Question: What color is the desk?
Tambaya: Wana launine tebir din?
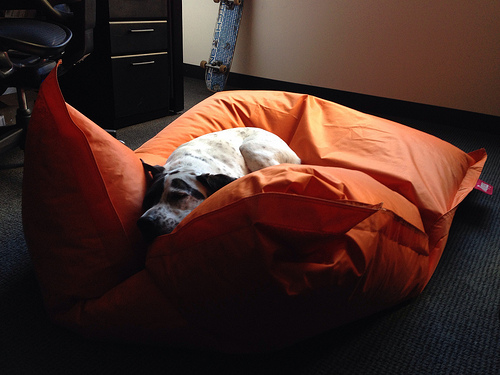
Answer: Black.
Amsa: Baƙi.